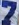
Number: 7